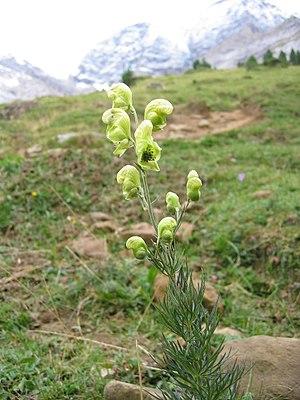
L'aconit anthore, également appelé Anthore ou aconit vénéneux, est une espèce de plantes herbacées vivaces du genre Aconitum, famille des Ranunculaceae.